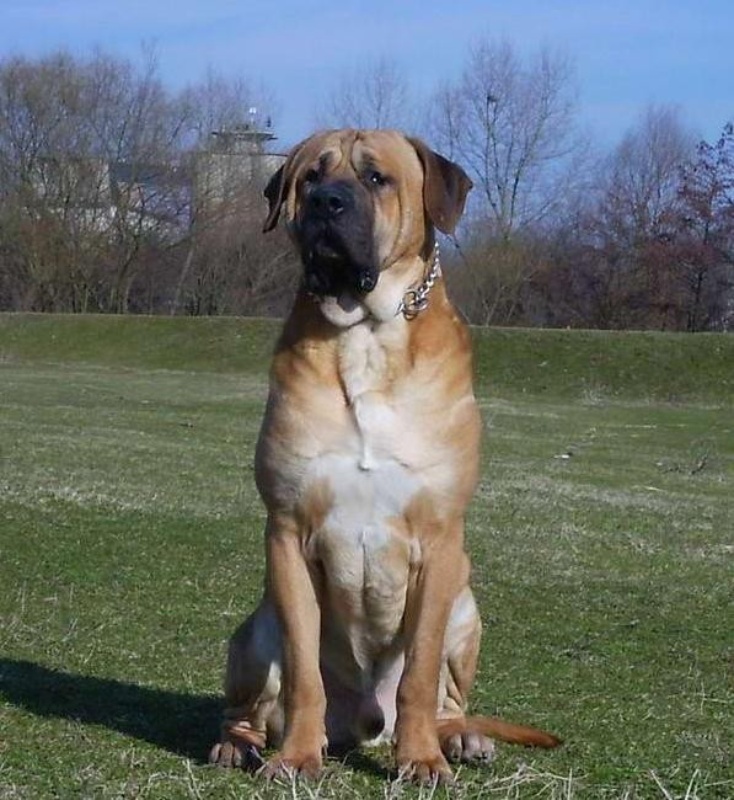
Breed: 220-n000032-Fila_Braziliero